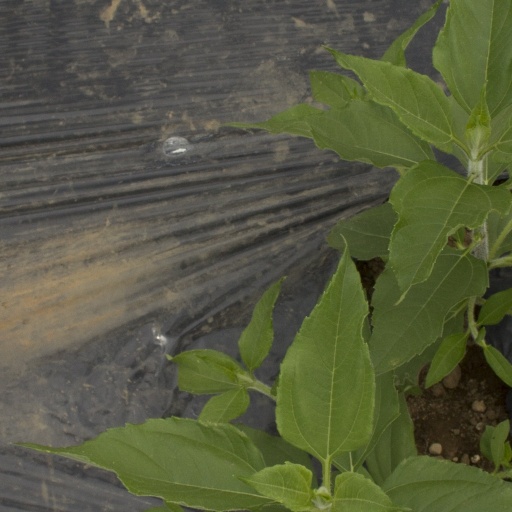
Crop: Jerusalem artichoke